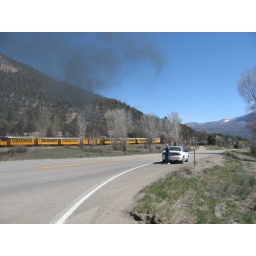
Teetoo waving to the folks on the train near her house